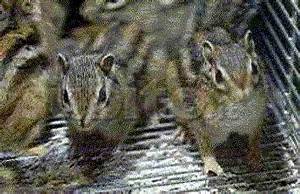
Label: squirrel